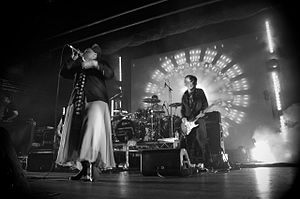
Groove Armada
Koncert med Groove Amada
Groove Armada er en engelsk electronica duo, dr består af Andy Cato og Tom Findlay. Bandet har opnået succes på hitlisterne med singlerne "I See You Baby" og "Superstylin' ".